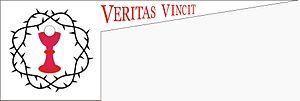
Les Taborites forment la secte proto-protestante du hussitisme du XVᵉ siècle.